Crysis 3

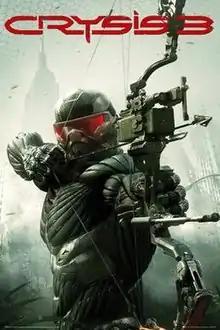
Cover art featuring protagonist Prophet

Crysis 3 is a 2013 first-person shooter video game developed by Crytek and published by Electronic Arts. It is the third installment in the "Crysis" series, and a sequel to the 2011 video game "Crysis 2". The multiplayer portion of the game was developed by Crytek UK. "Crysis 3"s story, which serves to end the "Crysis" trilogy, revolves around a Nanosuit holder named Prophet and his quest for revenge against the Alpha Ceph, the leader of the Ceph alien race. Gameplay revolves around the use of the Nanosuit, which grants players a variety of abilities such as invisibility. New features introduced in "Crysis 3" include a new Nanosuit ability called "Rip & Throw", a compound bow and hacking, which allows players to hack into enemies' equipment, drones, and security defenses.